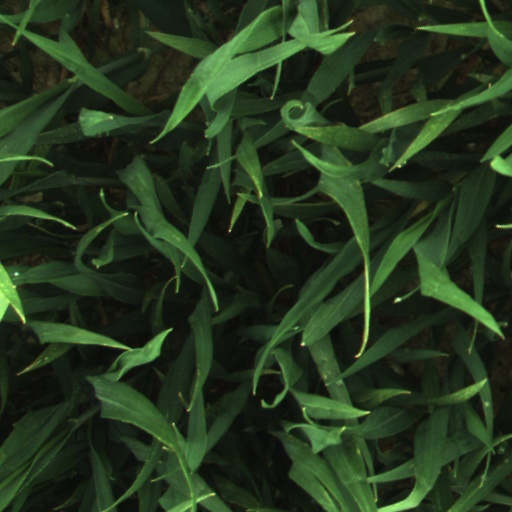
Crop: wheat